Pierre Charles Le Monnier

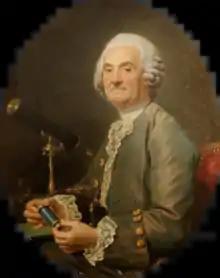
Pierre Charles Le Monnier. ""L'astronome" (The Astronomer)", circa 1777. Oil on canvas painting by Nicolas-Bernard Lépicié. Calouste Gulbenkian Museum, Lisbon, Portugal.

Pierre Charles Le Monnier (20 November 1715 – 31 May 1799) was a French astronomer. His name is sometimes given as Lemonnier.